Eli T.

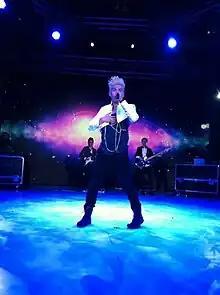
Eli T. Live at Men's Fashion Week Asia, 2012

Eli T. is a Singaporean electropop artist. He is also an established producer, arranger and singer-songwriter who has worked for Chynahouse Recordings (EMI Asia) earlier in his career.